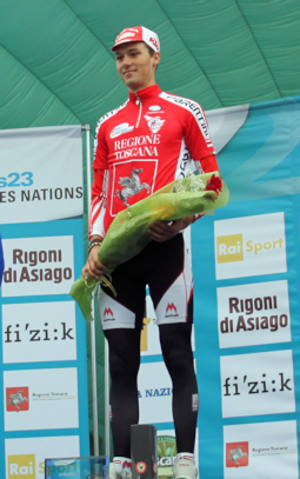
Georg Preidler, né le 17 juin 1990 à Graz, est un coureur cycliste autrichien, professionnel entre 2010 et 2019.